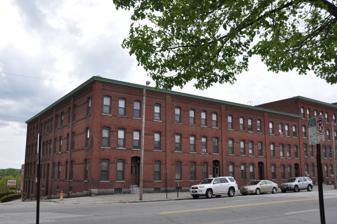
Building: Carpenter and Bean Block
Country: United States of America
Year built: 1882
United States historic place Carpenter and Bean Block U.S. National Register of Historic Places Show map of New Hampshire Show map of the United States Location 1382-1414 Elm St., Manchester, New Hampshire Coordinates 42°59′52″N 71°27′53″W / 42.99778°N 71.46472°W / 42.99778; -71.46472 Area 0.9 acres (0.36 ha) Built 1882 ( 1882 ) Built by Bean, Nehemiah; Carpenter, Josiah Architect Fanning, J.T. Architectural style Italianate NRHP reference No. 02001548 Added to NRHP December 13, 2002 The Carpenter and Bean Block is a historic apartment house at 1382-1414 Elm Street in Manchester, New Hampshire .  Built in 1883 and enlarged in the 1890s, it is a well-preserved example of a late Italianate brick tenement building. The building was listed on the National Register of Historic Places in 2002. Description and history The Carpenter and Bean Block is located at the northern end of downtown Manchester, at the northwest corner of Elm and Dow Streets.  It is a large, roughly L-shaped brick building, which was built in two stages.  The first section, built in 1883, is a three-story sixteen-bay structure with vernacular Italianate styling.  In 1892 a four-story section, seven bays wide, was added which has similar styling.  The bays are grouped in fours, each separated by a strip of brick that rises the height of the building.  Each section has a recessed entry, with a segmented arch overhead, and granite steps, wrought iron railing, and iron bootscrapers. The building was built as an investment property by Josiah Carpenter and Nehemiah Bean, prominent local businessmen and real estate developers.  The land originally belonged to the Amoskeag Manufacturing Company , and was sold to Carpenter and Bean with the constraint that construction be of brick.  It was designed by John T. Fanning , a prominent local architect with a number of significant regional industrial and residential commissions.  It is his only known example of a tenement house.  The building underwent a certified historic rehabilitation in 2001. See also Smith and Dow Block , next door National Register of Historic Places listings in Hillsborough County, New Hampshire References